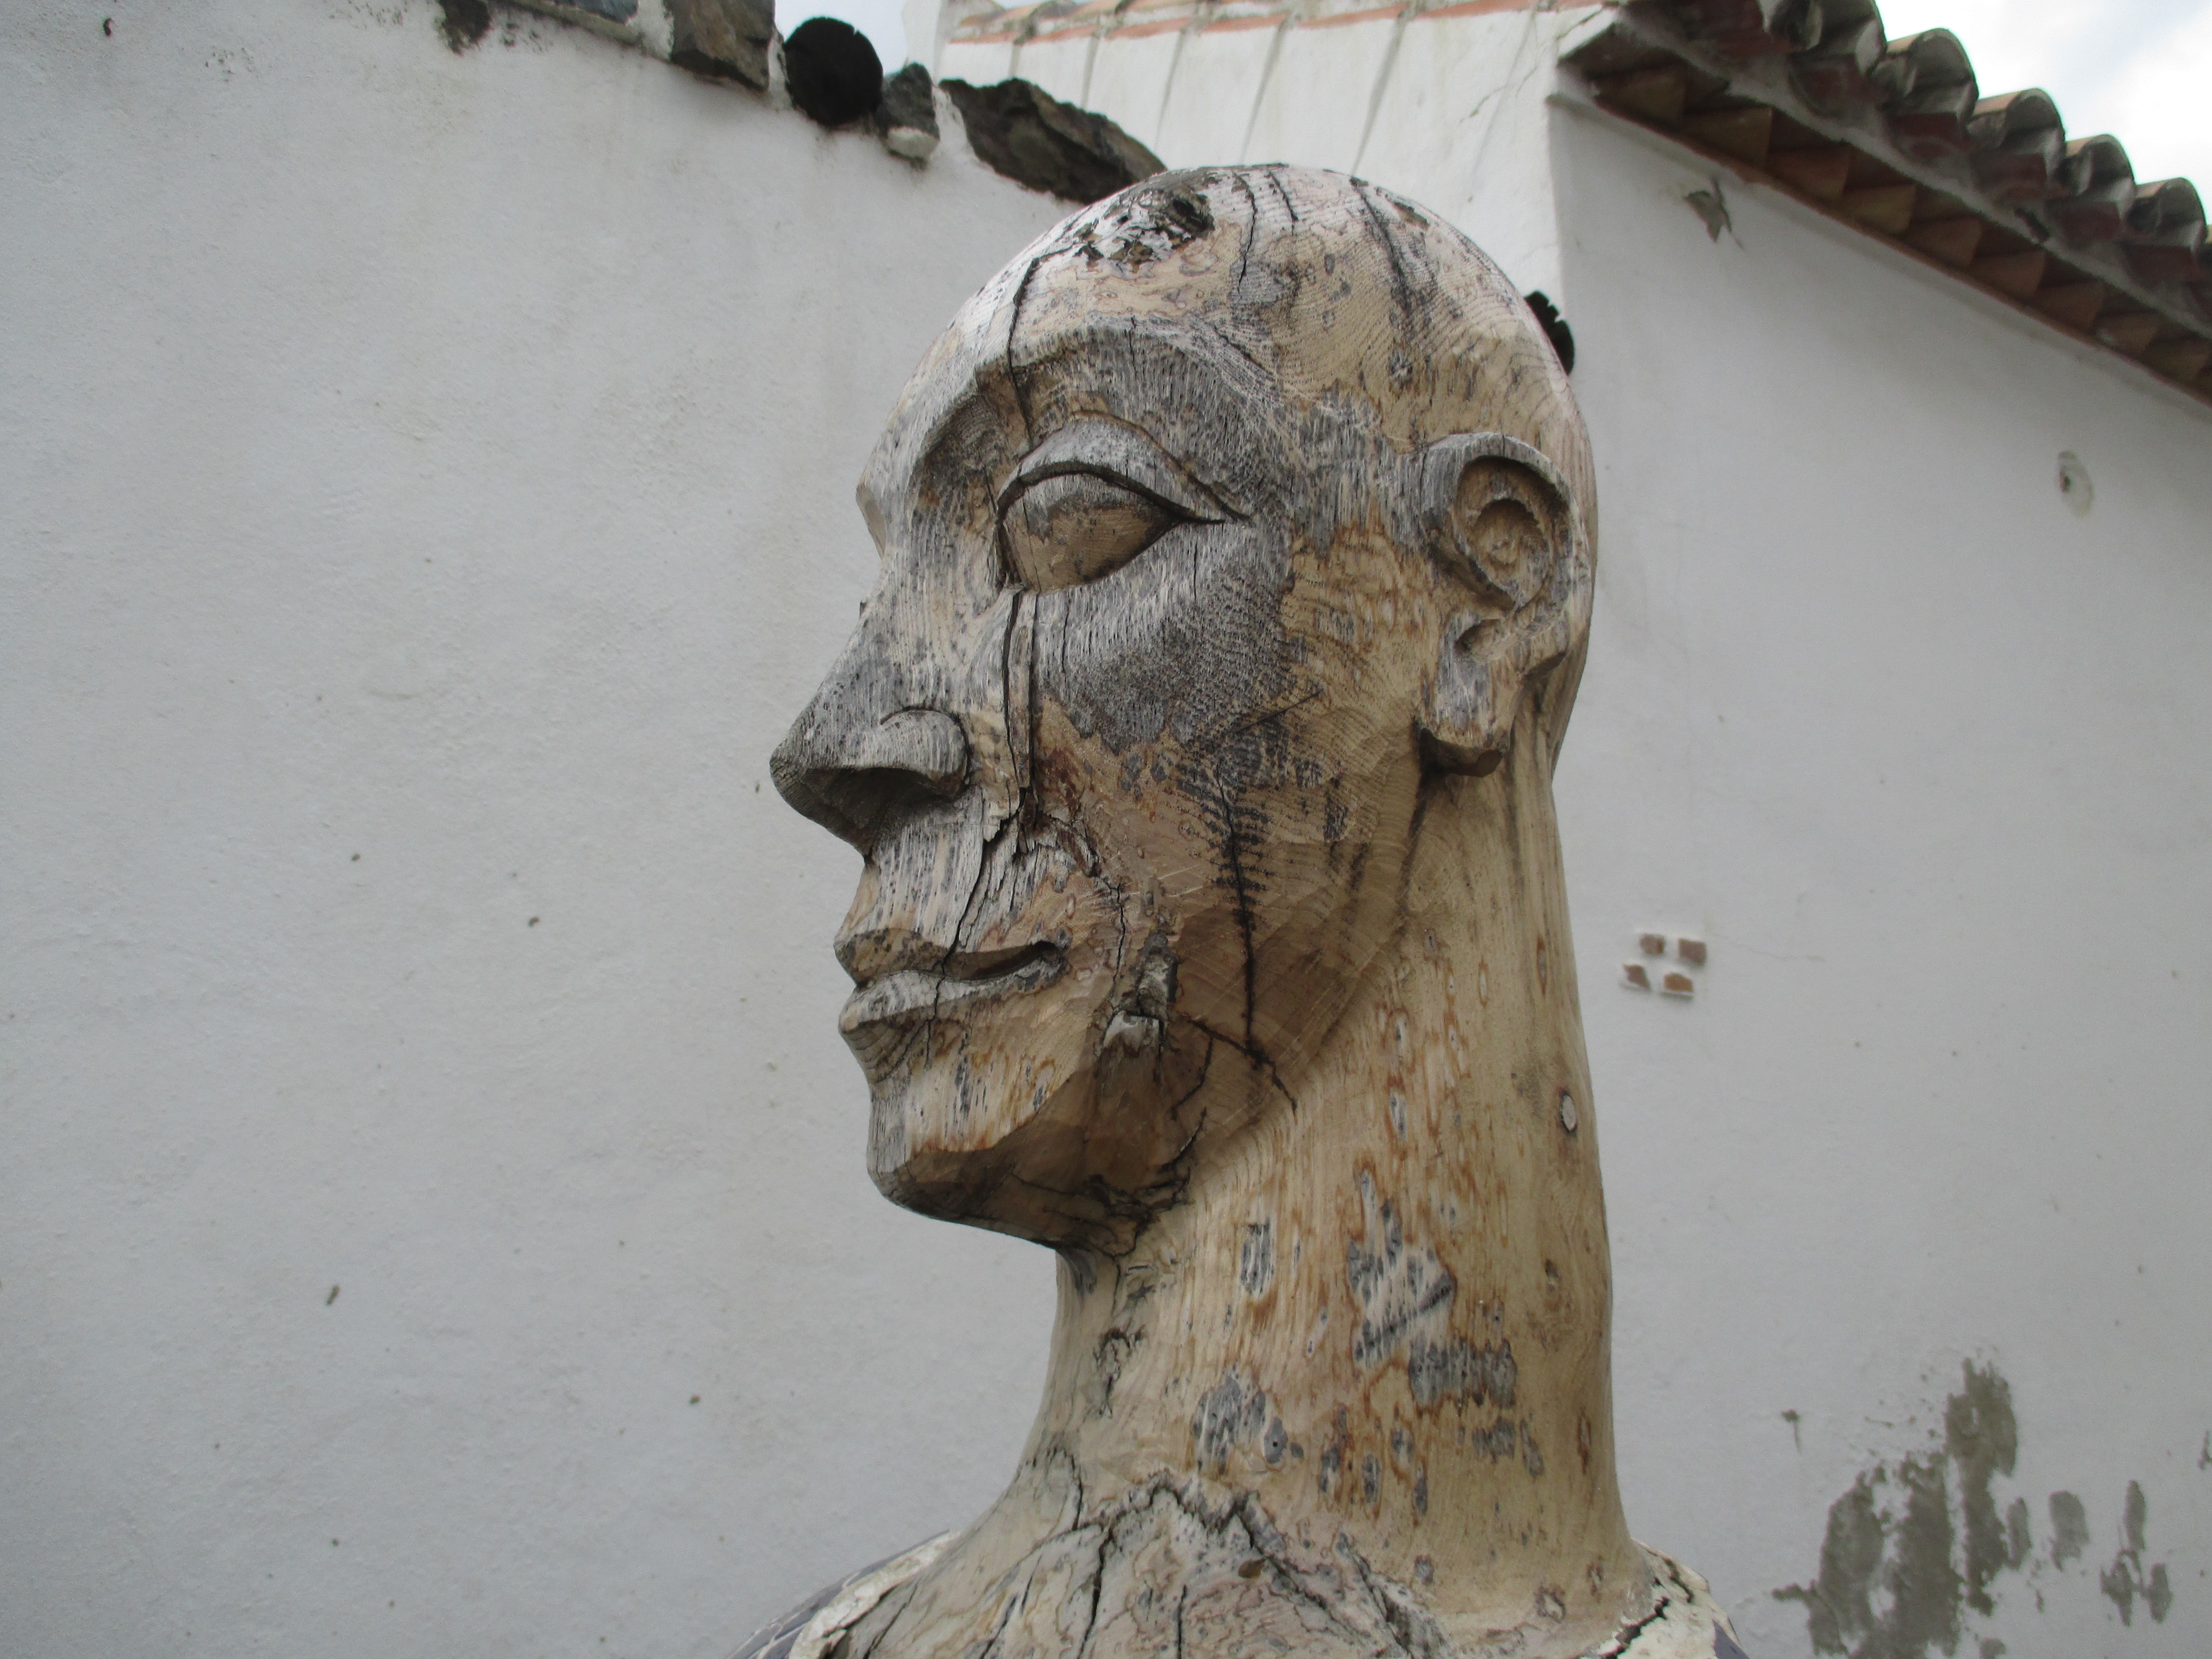
wood, monument, statue, modern, face, sculpture, art, temple, head, carving, ancient history, wood face